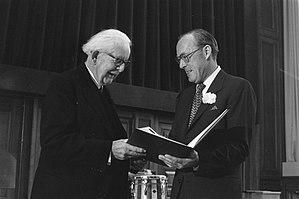
Jean William Fritz Piaget, né le 9 août 1896 à Neuchâtel en Suisse et mort le 16 septembre 1980 à Genève, est un biologiste, psychologue, logicien et épistémologue suisse connu pour ses travaux en psychologie du développement et en épistémologie à travers ce qu'il a appelé l'épistémologie génétique.